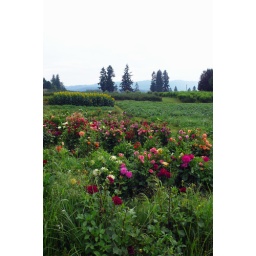
birthday flower farm wanderings! armloads of dahlias and zinnias are now peeking out of every cup in the house...